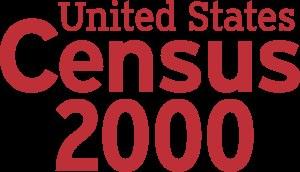
Le 22ᵉ recensement des États-Unis d'Amérique – appelé communément Census 2000 – mené à bien par le bureau du recensement recense la population résidente aux États-Unis au jour du 1ᵉʳ avril 2000 à 281 421 906 habitants. Un accroissement de 13,2 % par rapport aux 248 709 873 habitants énumérés au cours du recensement de 1990.